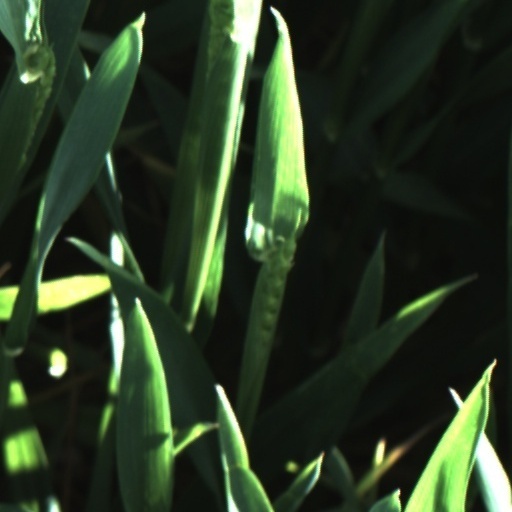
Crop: wheat